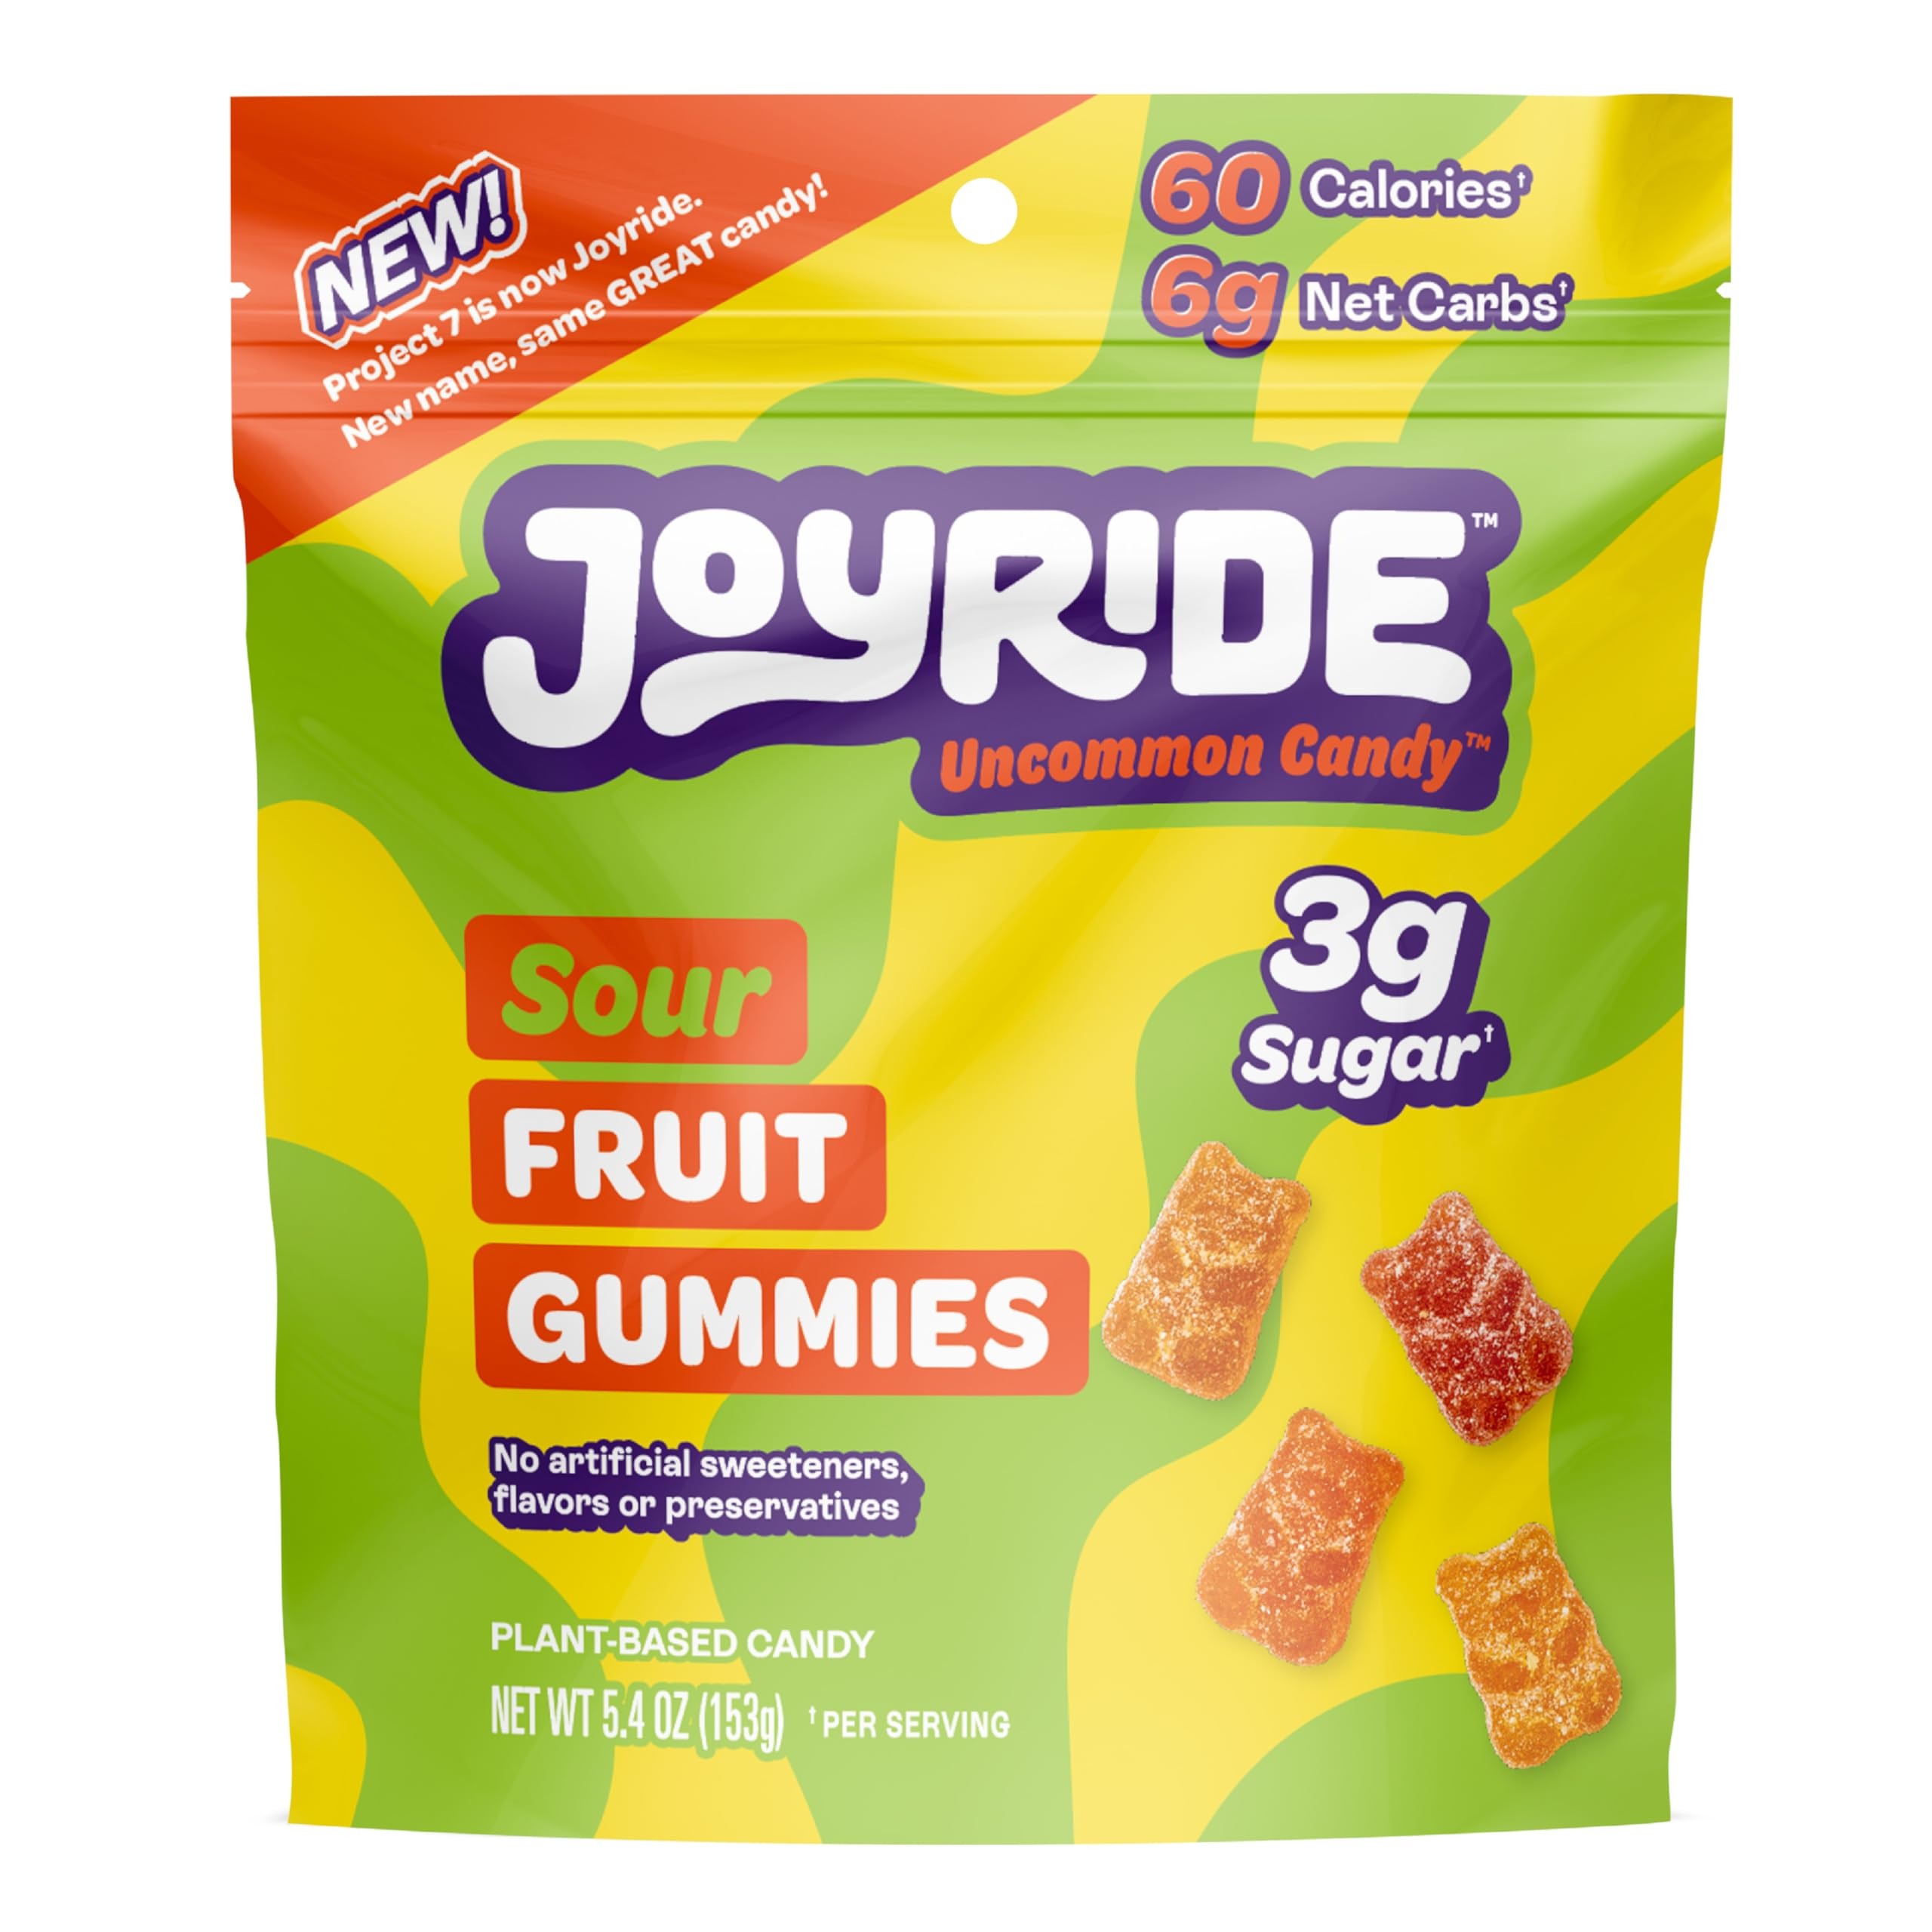
Item Name: PROJECT 7 y Project 7 Keto Gummies, Sour Gummy Bears – Keto Candy with 3g Sugar & 6g Net Carbs – Low Calorie Snacks – Vegan Gummy Candy with no Sugar Alcohols (5.4 oz (Pack of 1))
Bullet Point 1: 🙌 LOW SUGAR & LOW CALORIE: Our ''almost'' sugar gummy bears have just 3g sugar and 60 calories per pack! We make it simple - whether you're a traditional gummy bear lover, or a sour candy enthusiast who prefers sour worms to fruity candy - one bag is one serving, and every flavor has the exact same macros. . If you follow a low carb, low sugar, or keto diet PROJECT 7 vegan gummy bears are low calorie snacks that satisfy your sweet tooth guilt- . Go ahead and eat the whole bag!
Bullet Point 2: 🏆 THE LOWEST NET CARBS ON THE MARKET: other sugar candy or keto candy brands will claim their keto gummy bears have low carbs, but nothing compares to PROJECT 7. With just 6g net carbs per bag, our healthy gummies candy are a truly low carb snack that won't spike your blood sugar, and will keep you in ketosis or just help you cut down on carbs. Keto gummies have never tasted this good!
Bullet Point 3: 🌱 KETO FRIENDLY & PLANT-BASED: PROJECT 7 sour gummy candy are plant-based, vegan candy, made without gelatin and packed full of fiber to bring down the net carb count. They're also keto friendly snacks with just 6g net carbs per serving. No other healthy candy or sugar candy brand offers low sugar candy or low carb candy that is fully plant based, and vegan!
Bullet Point 4: 🌈 MADE WITH ONLY THE GOOD STUFF: other sugar gummies bears and keto sweets are packed with hidden chemicals, artificial sweeteners, and fake ingredients. Not PROJECT 7! Our sour gummy worms, gummy bears, and other gummy snacks are all from IMO, maltitol, and erythritol, but packed with natural plant fibers like allulose to keep you full & the carb count low. These sweet treats are the perfect replacement for sugar-filled movie theater candy, or a healthy snack to keep in the pantry!
Bullet Point 5: 7️⃣ CANDY YOU CAN EAT 7 DAYS A WEEK: Other keto treats, plant based snacks, and low sugar snacks are so bland! But healthy candy doesn't have to taste like diet candy. PROJECT 7 brings flavor back to low calorie snacks. We use real ingredients that taste good, and make you feel good - because let's be honest, we all want to eat candy every day of the week. Say goodbye to ''healthy snacks'' with hidden chemicals, gross sweeteners, and artificial taste. It's time to enjoy candy again!
Bullet Point 6: ⭐️ AN IMPORTANT NOTE... PROJECT 7 gummy rings, gummi bears, gummi worms, and other vegan gummies and sour gummies are specially formulated keto-friendly foods with a high fiber content. To avoid discomfort, please limit consumption to 1 bag per day if you are not accustomed to a high fiber diet.
Value: 5.4
Unit: Ounce

Price: 10.38